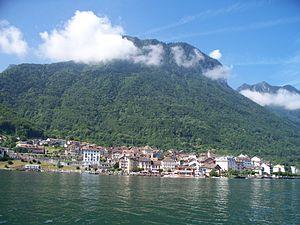
Vue du village de St-Gingolph depuis le lac Léman
Saint-Gingolph est une commune suisse du canton du Valais, située dans le district de Monthey.